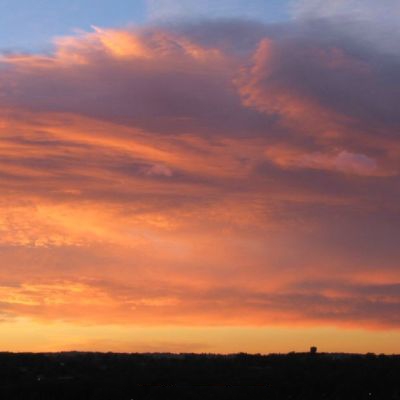
Cloud type: Altostratus (As)